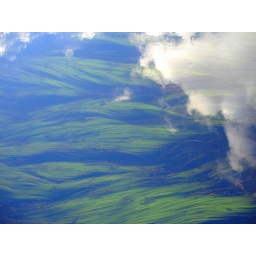
Green weed underwater with clouds reflecting in the water